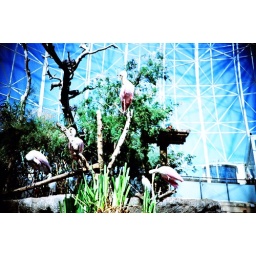
Birds in the massive ball shaped cage. The cage here looks solid, but the blue behind it is sky...